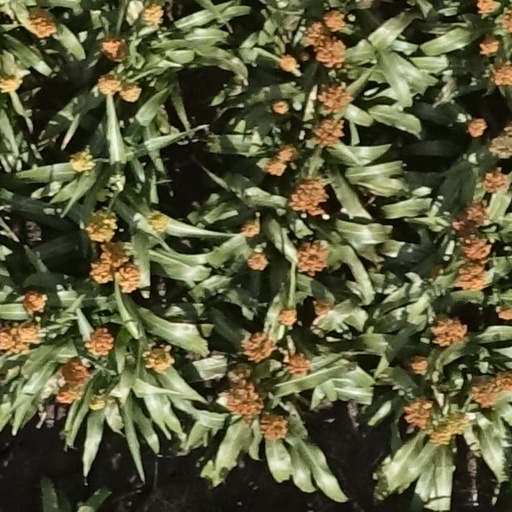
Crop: sorghum